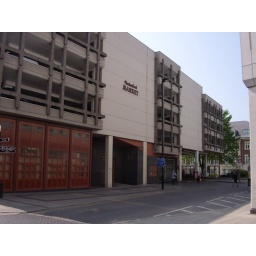
The uninspiring multi-storey car park, under which Chelmsford market is held, on Market Road opposite the County Library.